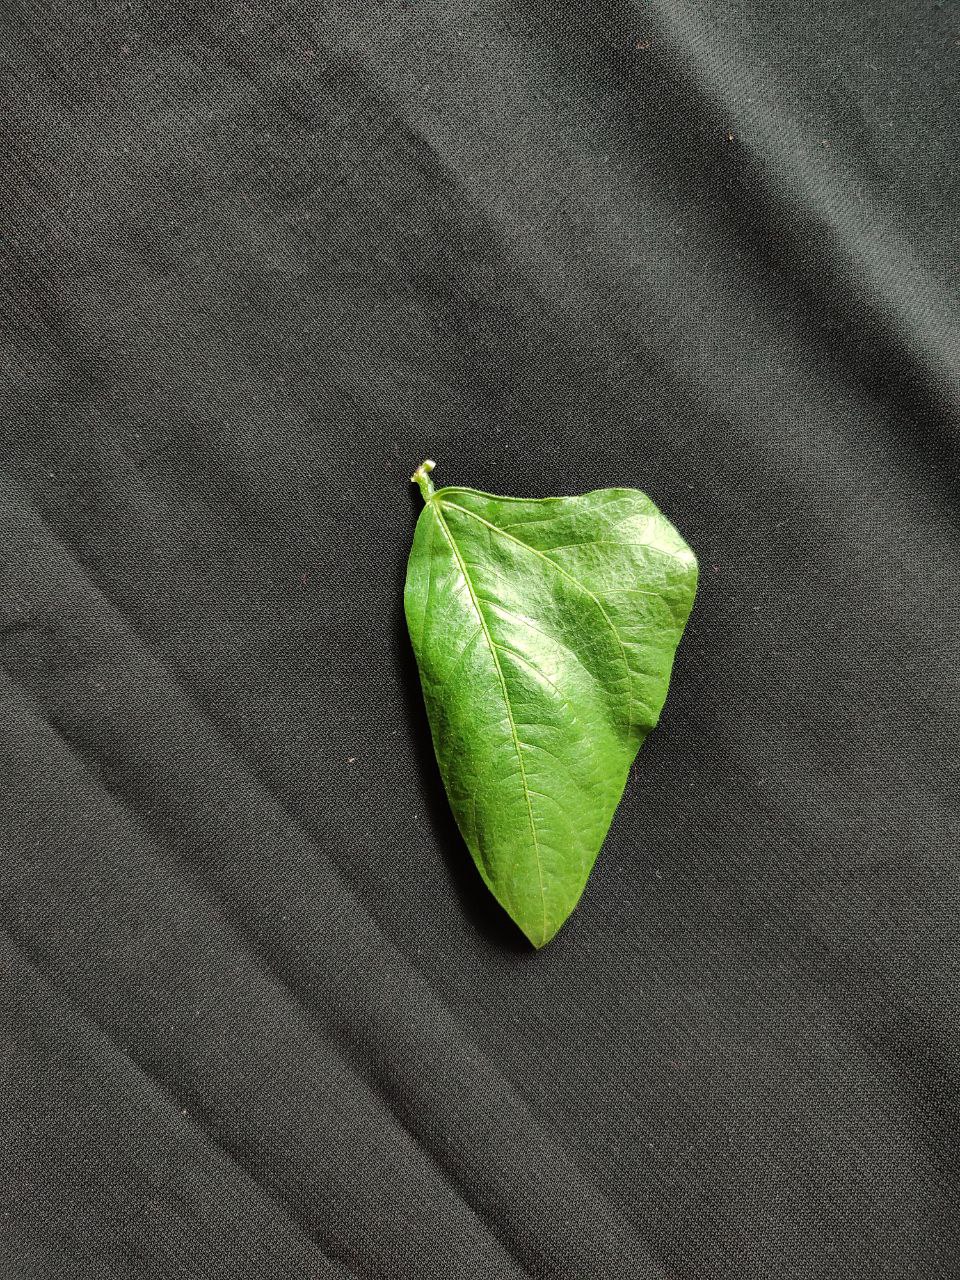
Crop: cowpea
Leaf condition: Fresh Leaf